Rudreswar Temple

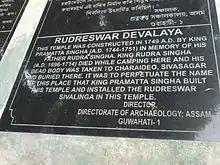
Notice of ASI in English in Rudreswar Temple

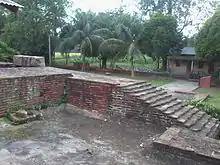
Upper terrace of Rudreswar Temple

After the fall of Ahom Kingdom and establishment of British rule in Assam, the temple lost much of its lands and other privileges. It suffered greatly in the 1897 Assam and 1950 Assam–Tibet earthquakes. The temple's upper structure suffered tremendous damages. The local people, in a bid to preserve the temple, constructed the Manikut or the chamber where main religious function is held, roughly by woods and tins, to continue their religious functions. Later the temple came under the preservation of Archaeological Society of India (ASI) and the Government of Assam is also taking several steps for the restoration of the temple but still the construction is not yet complete.